We Found a Hat

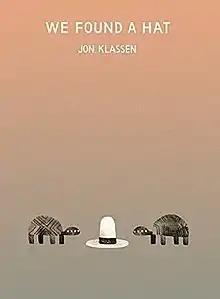

We Found a Hat is a 2016 children's picture book by the Canadian author and illustrator Jon Klassen. It is about two turtles that come across a hat and what occurs when they decide to leave it be. In October 2019, Candlewick Press, the book's publisher, released a boxed set featuring "We Found a Hat" along with its two companion books ("This Is Not My Hat" and "I Want My Hat Back"), calling it "Jon Klassen's Hat Box". In 2018, Weston Woods Studios, Inc. made an animated version of this book, narrated by Johnny Heller and Christopher Curry.